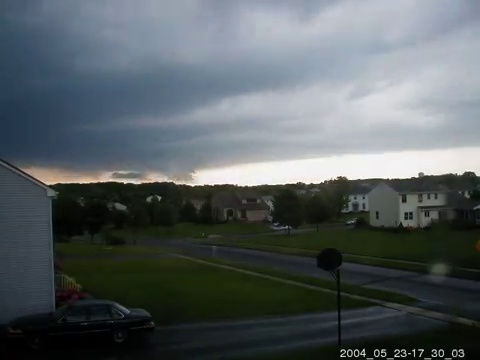
Fire: no
Smoke: no